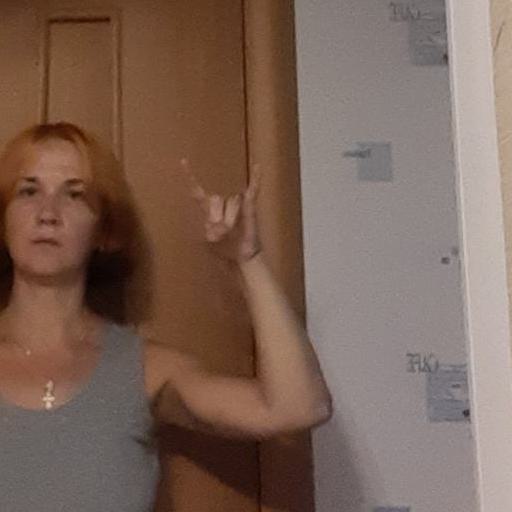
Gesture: rock